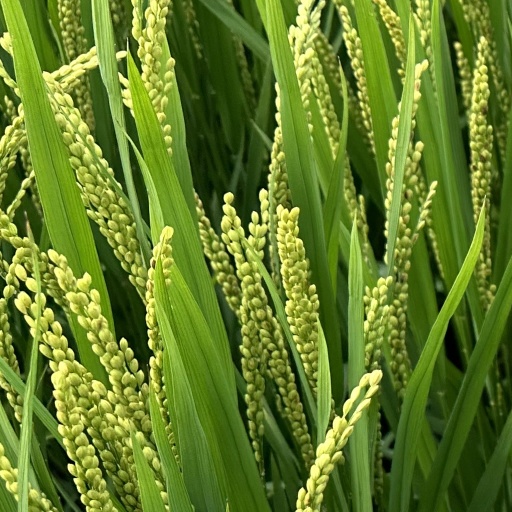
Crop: rice